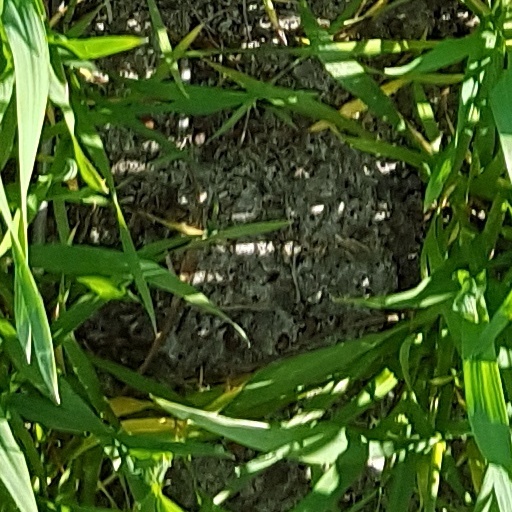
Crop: wheat